Shennongjia

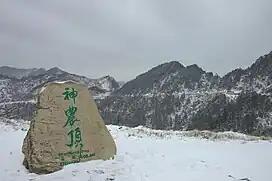
On top of the Shennong Ding (Shennong's Peak)

Shennongjia Forestry District is named after the Shennongjia mountainous massif, which is usually considered to be the eastern (and the highest) section of the Daba Mountains (Daba Shan). The mountains of Shennongjia form a divide between two parts of the district: the central and northern part drains north, into the Han River (a tributary of the Yangtze which joins the Yangtze much farther east, in Wuhan), while the southern section drains into the Yangtze in a more direct way, via a number of short streams flowing south, such as Shen Nong Stream. Some of Hubei's highest mountains - which are also the highest mountains of the Daba Shan - are located within the district. The three tallest peaks, located west of Muyu town, are Shennong Deng ( elevation), Da Shennongjia, and Xiao Shennongjia (on the border with Badong County). Laojun Shan, tall, is located northeast of Muyu.